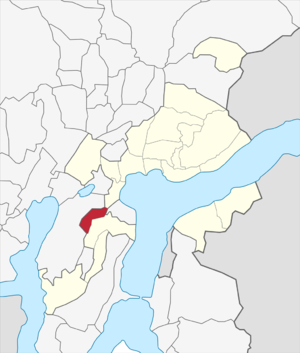
Pambio Noranco
Pambio Norancos placering i Lugano
Pambio Noranco er et kvarter i byen Luganoc i Schweiz